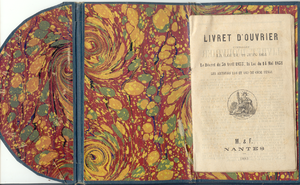
Scan d'un livret d'ouvrier contenant la loi du 22 juin 1854, le décret du 30 avril 1855, la loi du 14 mai 1854 et les articles 153 et 463 du Code pénal.
Le livret d'ouvrier est un document officiel mis en service par le Consulat le 12 avril 1803, généralisé par Napoléon ; dont l'usage décline à partir de 1860 sous Napoléon III pour s'éteindre en 1890. Il permet notamment le contrôle des horaires et des déplacements des ouvriers par les autorités auxquelles il doit être présenté à de multiples occasions.